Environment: real
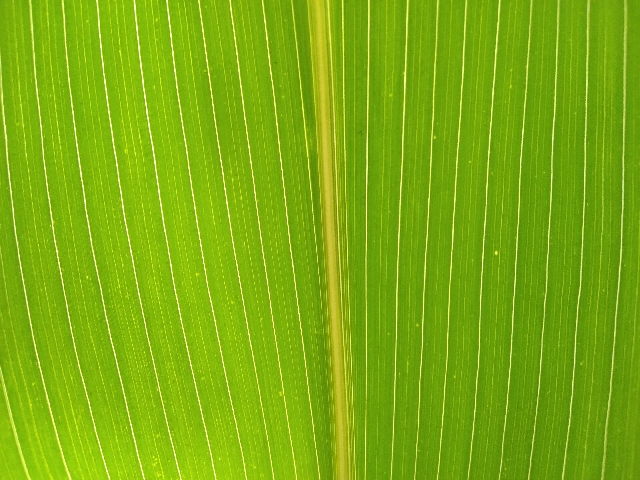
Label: healthy